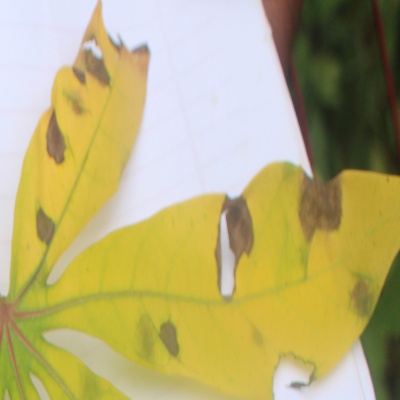
Crop: Cassava
Condition: brown spot